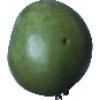
Label: Mango 1